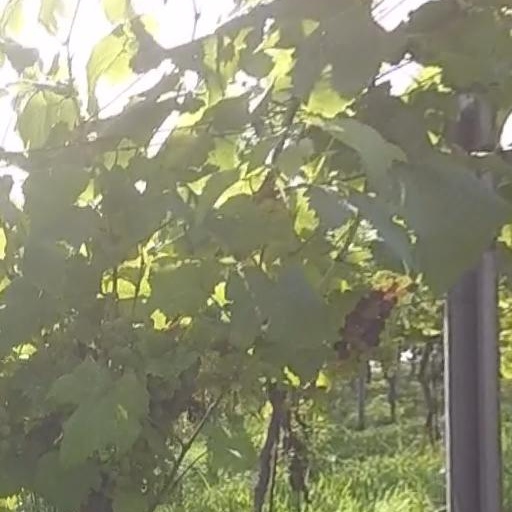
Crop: grape